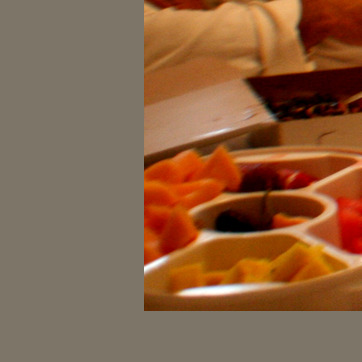
Material: food